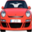
Label: automobile